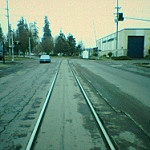
Scene: Outdoor